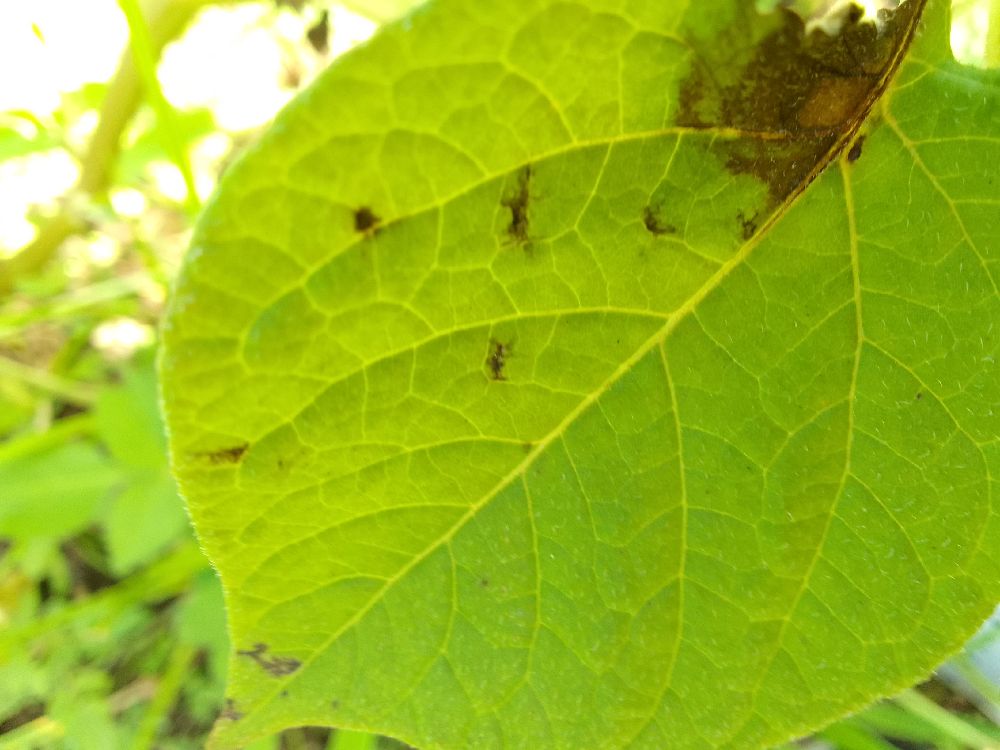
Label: Late blight